Refrigerator magnet

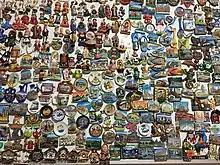
Refrigerator Magnets on a board - Private Collection

Later, a flexible magnet was developed, composed of a high-coercivity ferrimagnetic or ferromagnetic compound (usually barium ferrite) mixed with a plastic binder, extruded as a sheet.